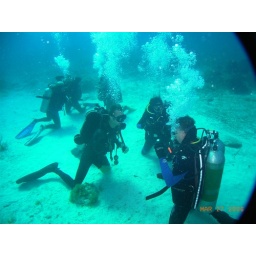
The NEEMO 9 crew is conducting dive training certification on the ocean floor near Aquarius.